University of Pittsburgh at Bradford

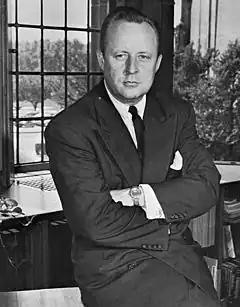
Edward Litchfield, 12th chancellor of the University of Pittsburgh, led the efforts to establish the Bradford campus

The University of Pittsburgh at Bradford was founded in 1963, in response to a shortage of higher education institutions in the North central / Northwestern region of Pennsylvania. While Pennsylvania State University had previously offered courses in Bradford in 1933 and 1948, these arrangements lasted only a year and, at the time of Pitt Bradford’s establishment, there were no opportunities for tertiary learning in the surrounding six-county area. To address this void, local leaders reached out to University of Pittsburgh (Pitt) Chancellor Edward Litchfield, advocating for a permanent presence in the region. During the early correspondence, Litchfield was evaluating the feasibility of several sites in Western Pennsylvania with the goal of increasing the University’s footprint. Pitt had previous success establishing extension centers and junior colleges, particularly the Johnstown Junior College in Cambria County in 1927, a model which served as the inspiration for the Penn State commonwealth campuses, and which the Litchfield administration now planned to incorporate into Pitt’s expansion.